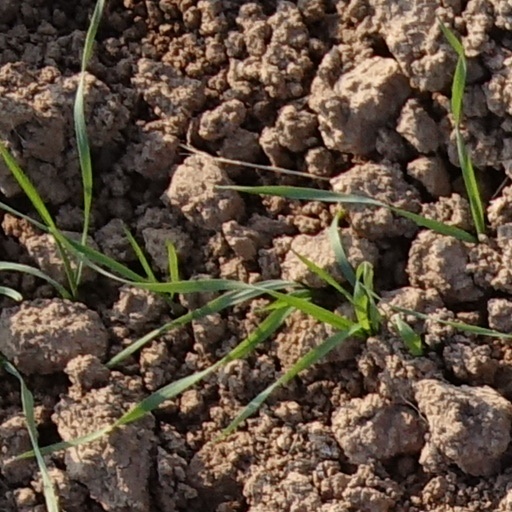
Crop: wheat